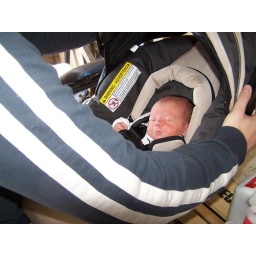
Sleeping in the car seat